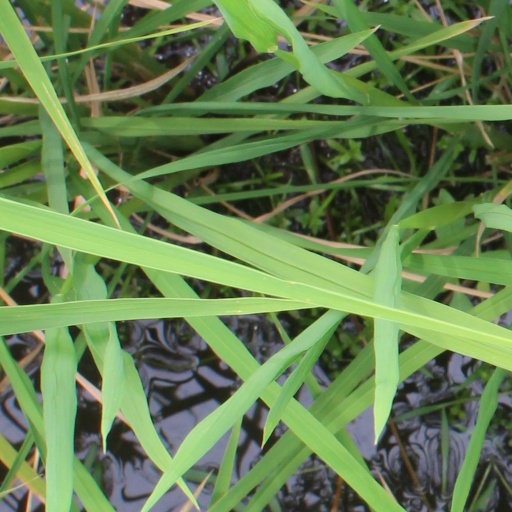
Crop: rice